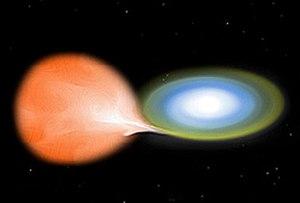
Vue d'artiste d'un système binaire composé d'une naine blanche (à droite) capturant l'hydrogène d'un compagnon, structure pouvant donner lieu à une nova.
En astronomie, une nova est une étoile qui devient très brutalement extrêmement brillante, avec une grande augmentation de son éclat, qui peut être de l'ordre de 10 magnitudes. Cette vive luminosité ne dure que quelques jours, et l'étoile reprend ensuite progressivement son éclat initial.